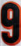
Number: 9